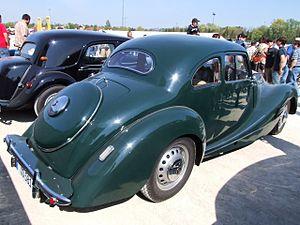
La Bristol 400 est la première automobile produite par la société anglaise Bristol Aeroplane Company. C'est une voiture de luxe. Après la seconde Guerre Mondiale, BAC décide de se diversifier et forme une division voitures, qui deviendra la Bristol Cars, entreprise de droit propre. BAC a par la suite acquis une licence auprès de la Frazer Nash pour construire des modèles BMW.